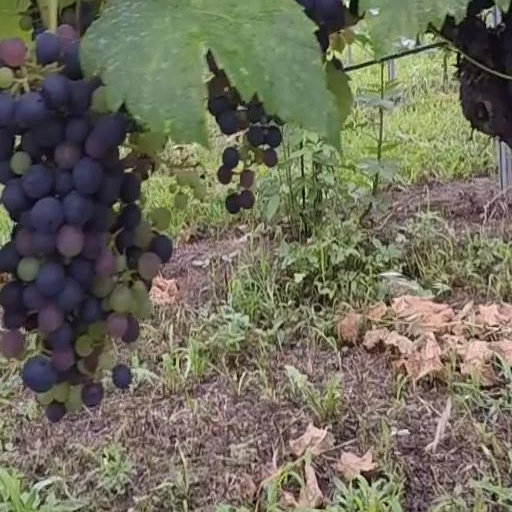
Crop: grape